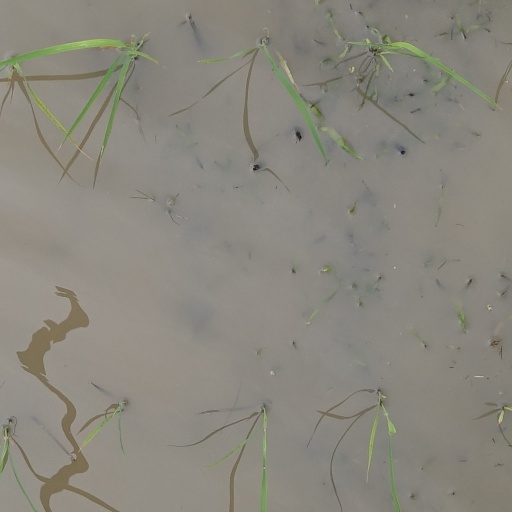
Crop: rice